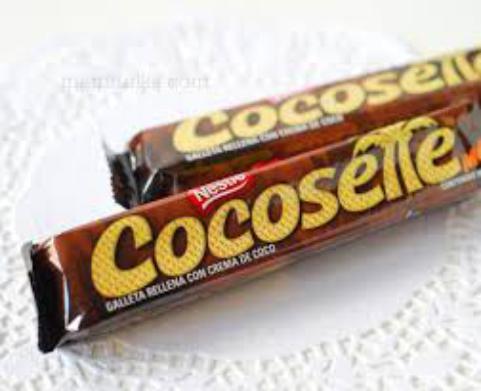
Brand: Cocosette
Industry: Food